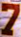
Number: 7